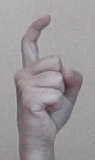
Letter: ra